Alexisonfire

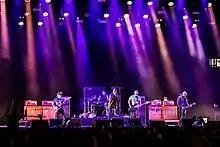
Alexisonfire live at Rock am Ring 2018

In 2005, Dallas Green had launched a solo folk/rock side project called City and Colour. The project had become very successful and between that and his commitments to Alexisonfire, he said that he suffered a nervous breakdown and that being in Alexisonfire was killing him. At the end of the "Old Crows/Young Cardinals" tour, Green told the band that he was leaving Alexisonfire, but that he would not announce his departure until the rest of the band decided on their future plans.